Columbia School District (Mississippi)

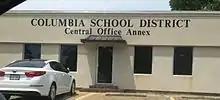
School district annex

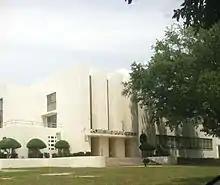
Columbia High School

The Columbia School District is a public school district based in Columbia, Mississippi (USA). Superintendent is Mr. Jason Harris. He has served since 2017, he is formerly the principal of Tupelo High School. Dr. Otha Belcher serves as the Director of Operations in the capacity of an assistant superintendent. He is known for his controversial years as the superintendent of the Cleveland School District 2019-2022, which he was dismissed from in the Fall of 2022.